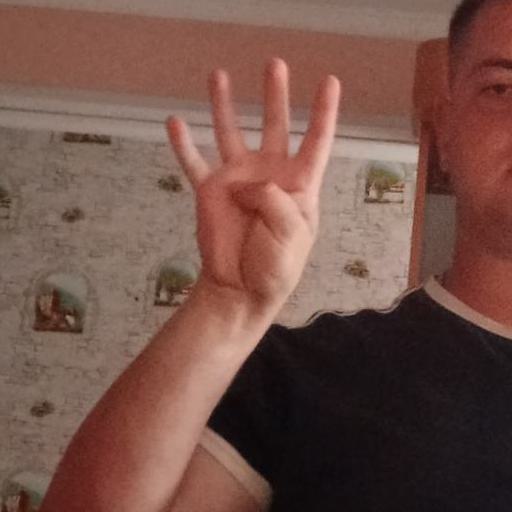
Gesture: four